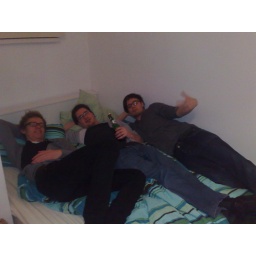
Met @giero en @anekdoodte in het bed van @miekedb